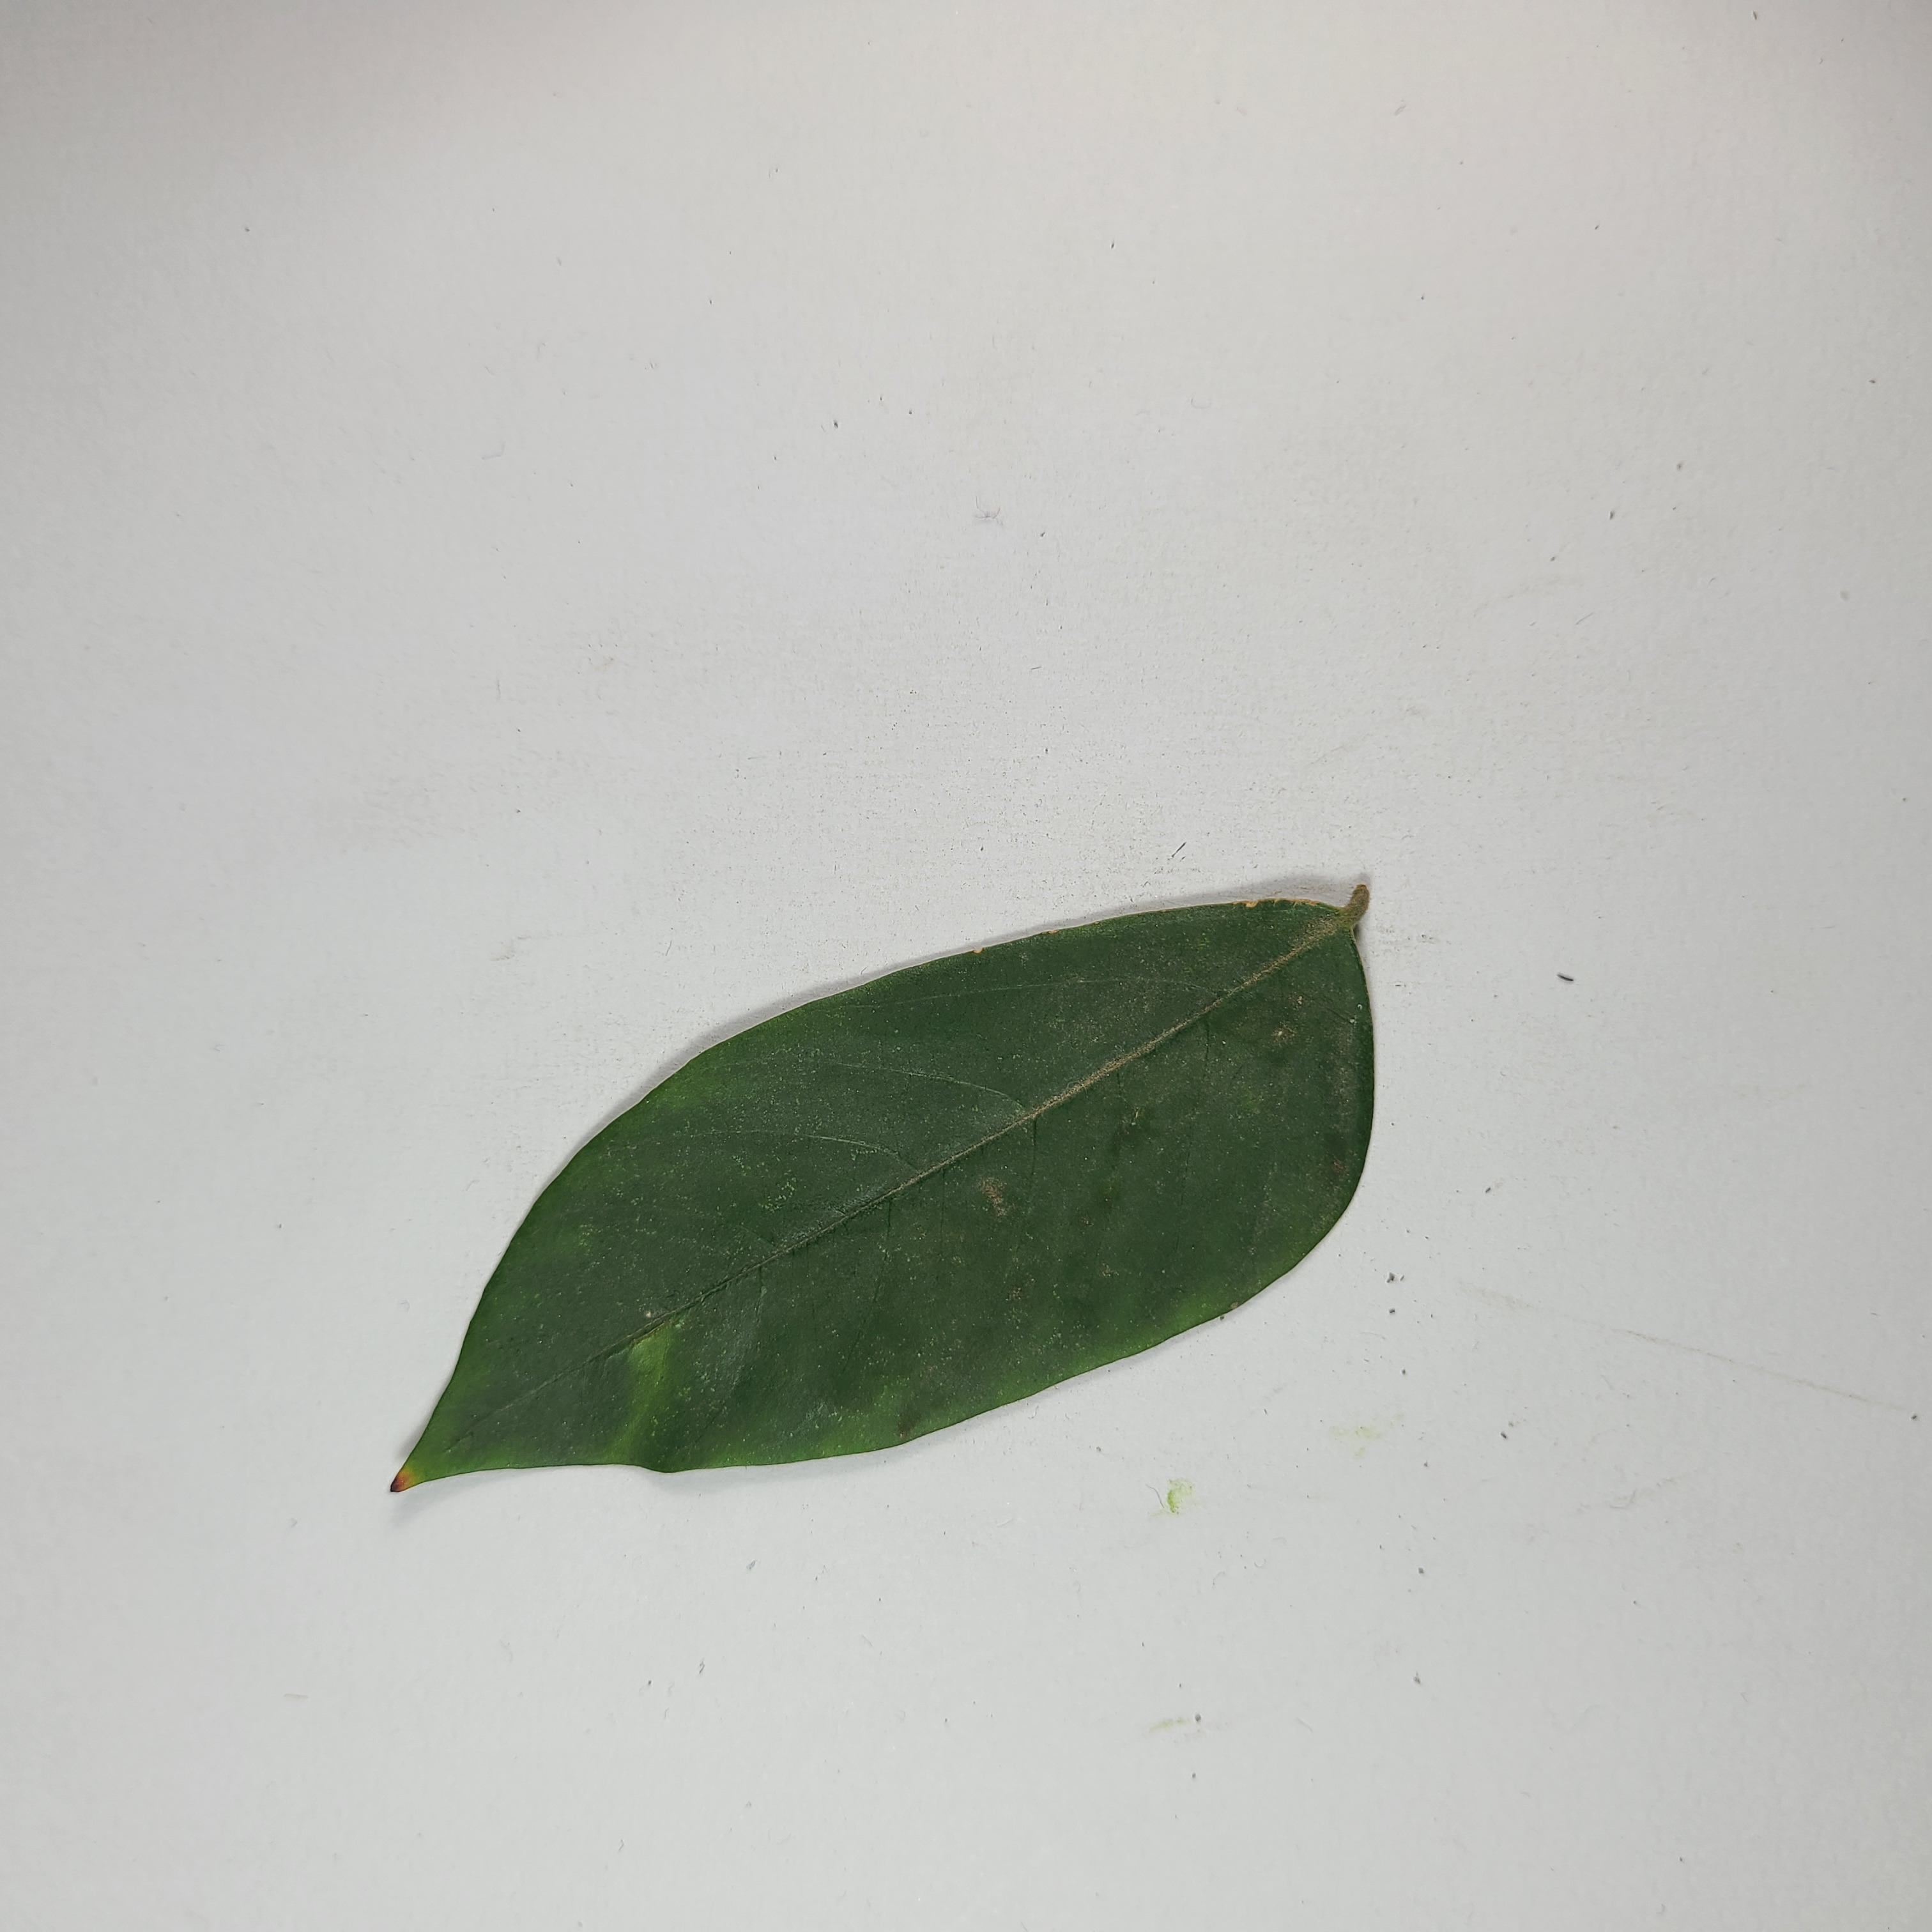
Label: Healthy Leaves